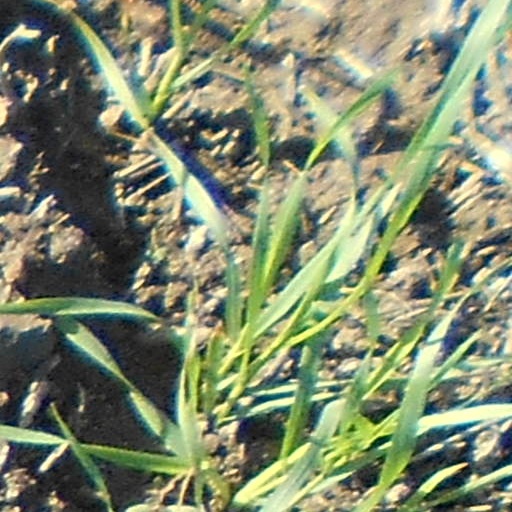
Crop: wheat